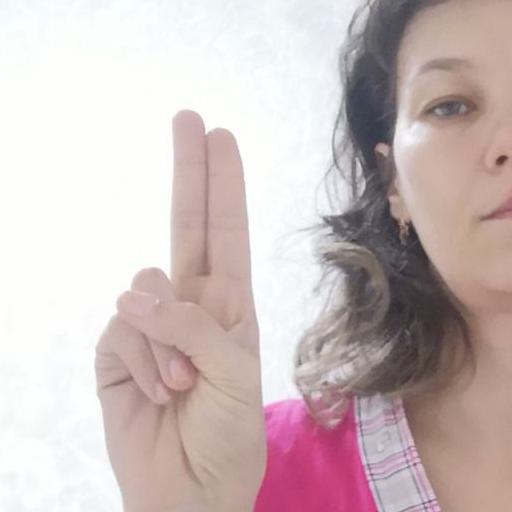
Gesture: two_up